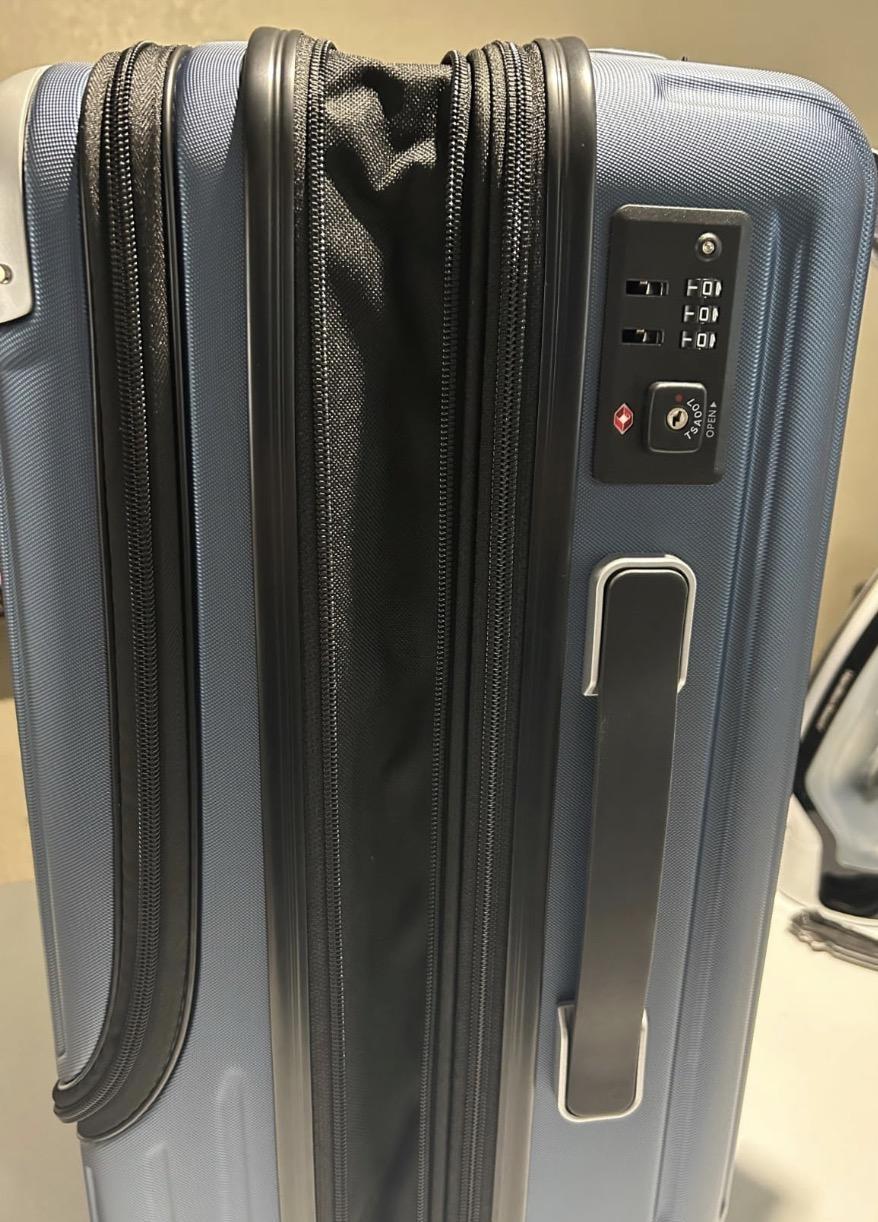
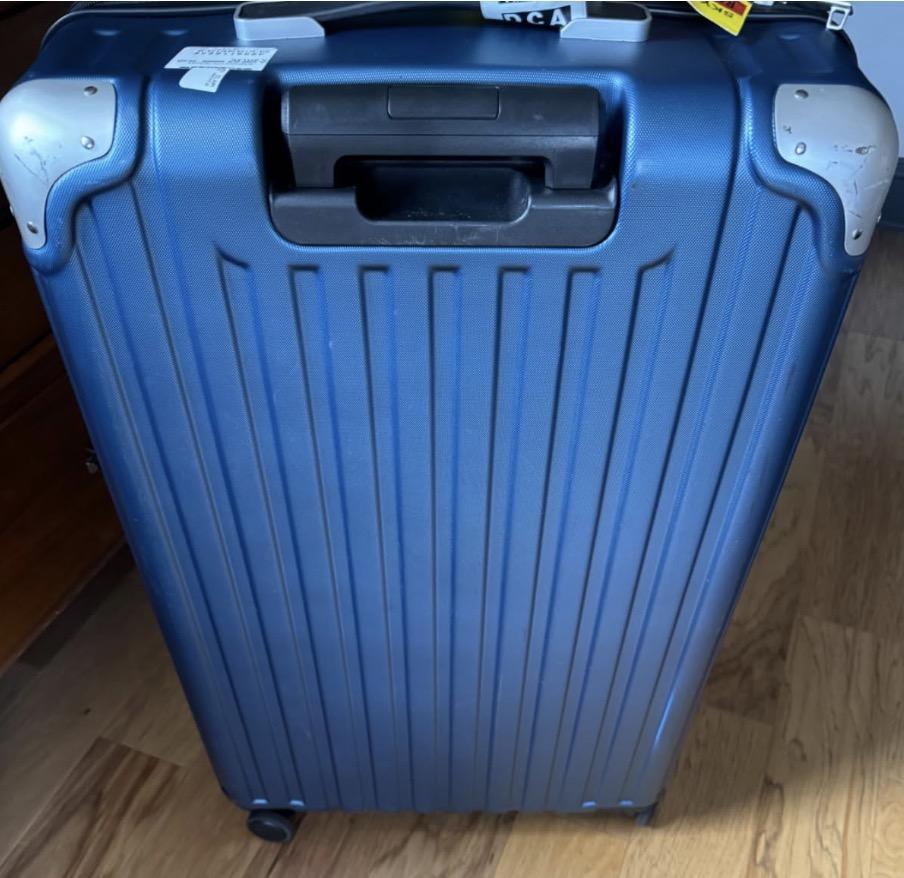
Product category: items_tea
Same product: yes